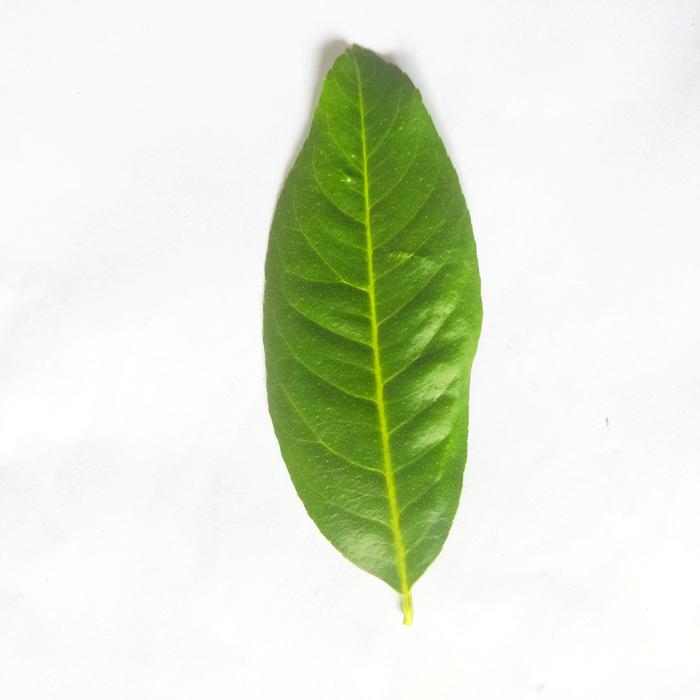
Crop: Lemon
Leaf condition: Healthy_Leaf